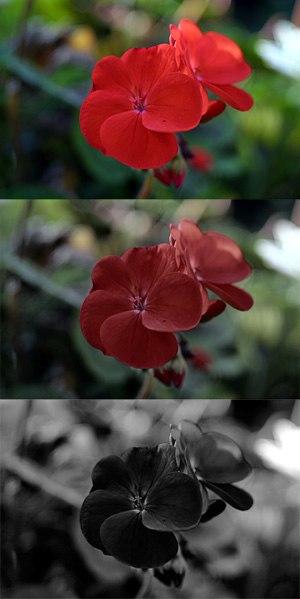
L'effet Purkinje désigne le fait que, chez l'être humain, la vision des couleurs dépend de la luminosité : à forte luminosité, ce sont les couleurs rouges que l'œil distingue le mieux mais lorsque l'illumination diminue, ce sont les couleurs plus bleues qui sont le mieux perçues.